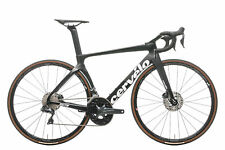
Vehicle type: Bikes